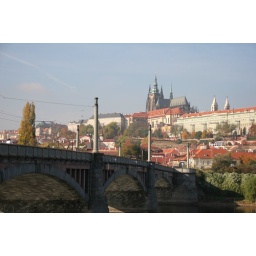
the castle over the bridge